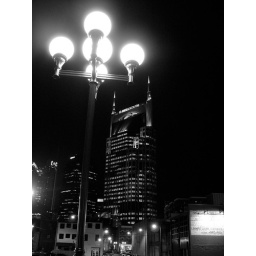
The Bellsouth aka&amp;quot;Batman&amp;quot; building in Nashville Tennessee. Taken while sitting on the steps of the new Symphony Hall.